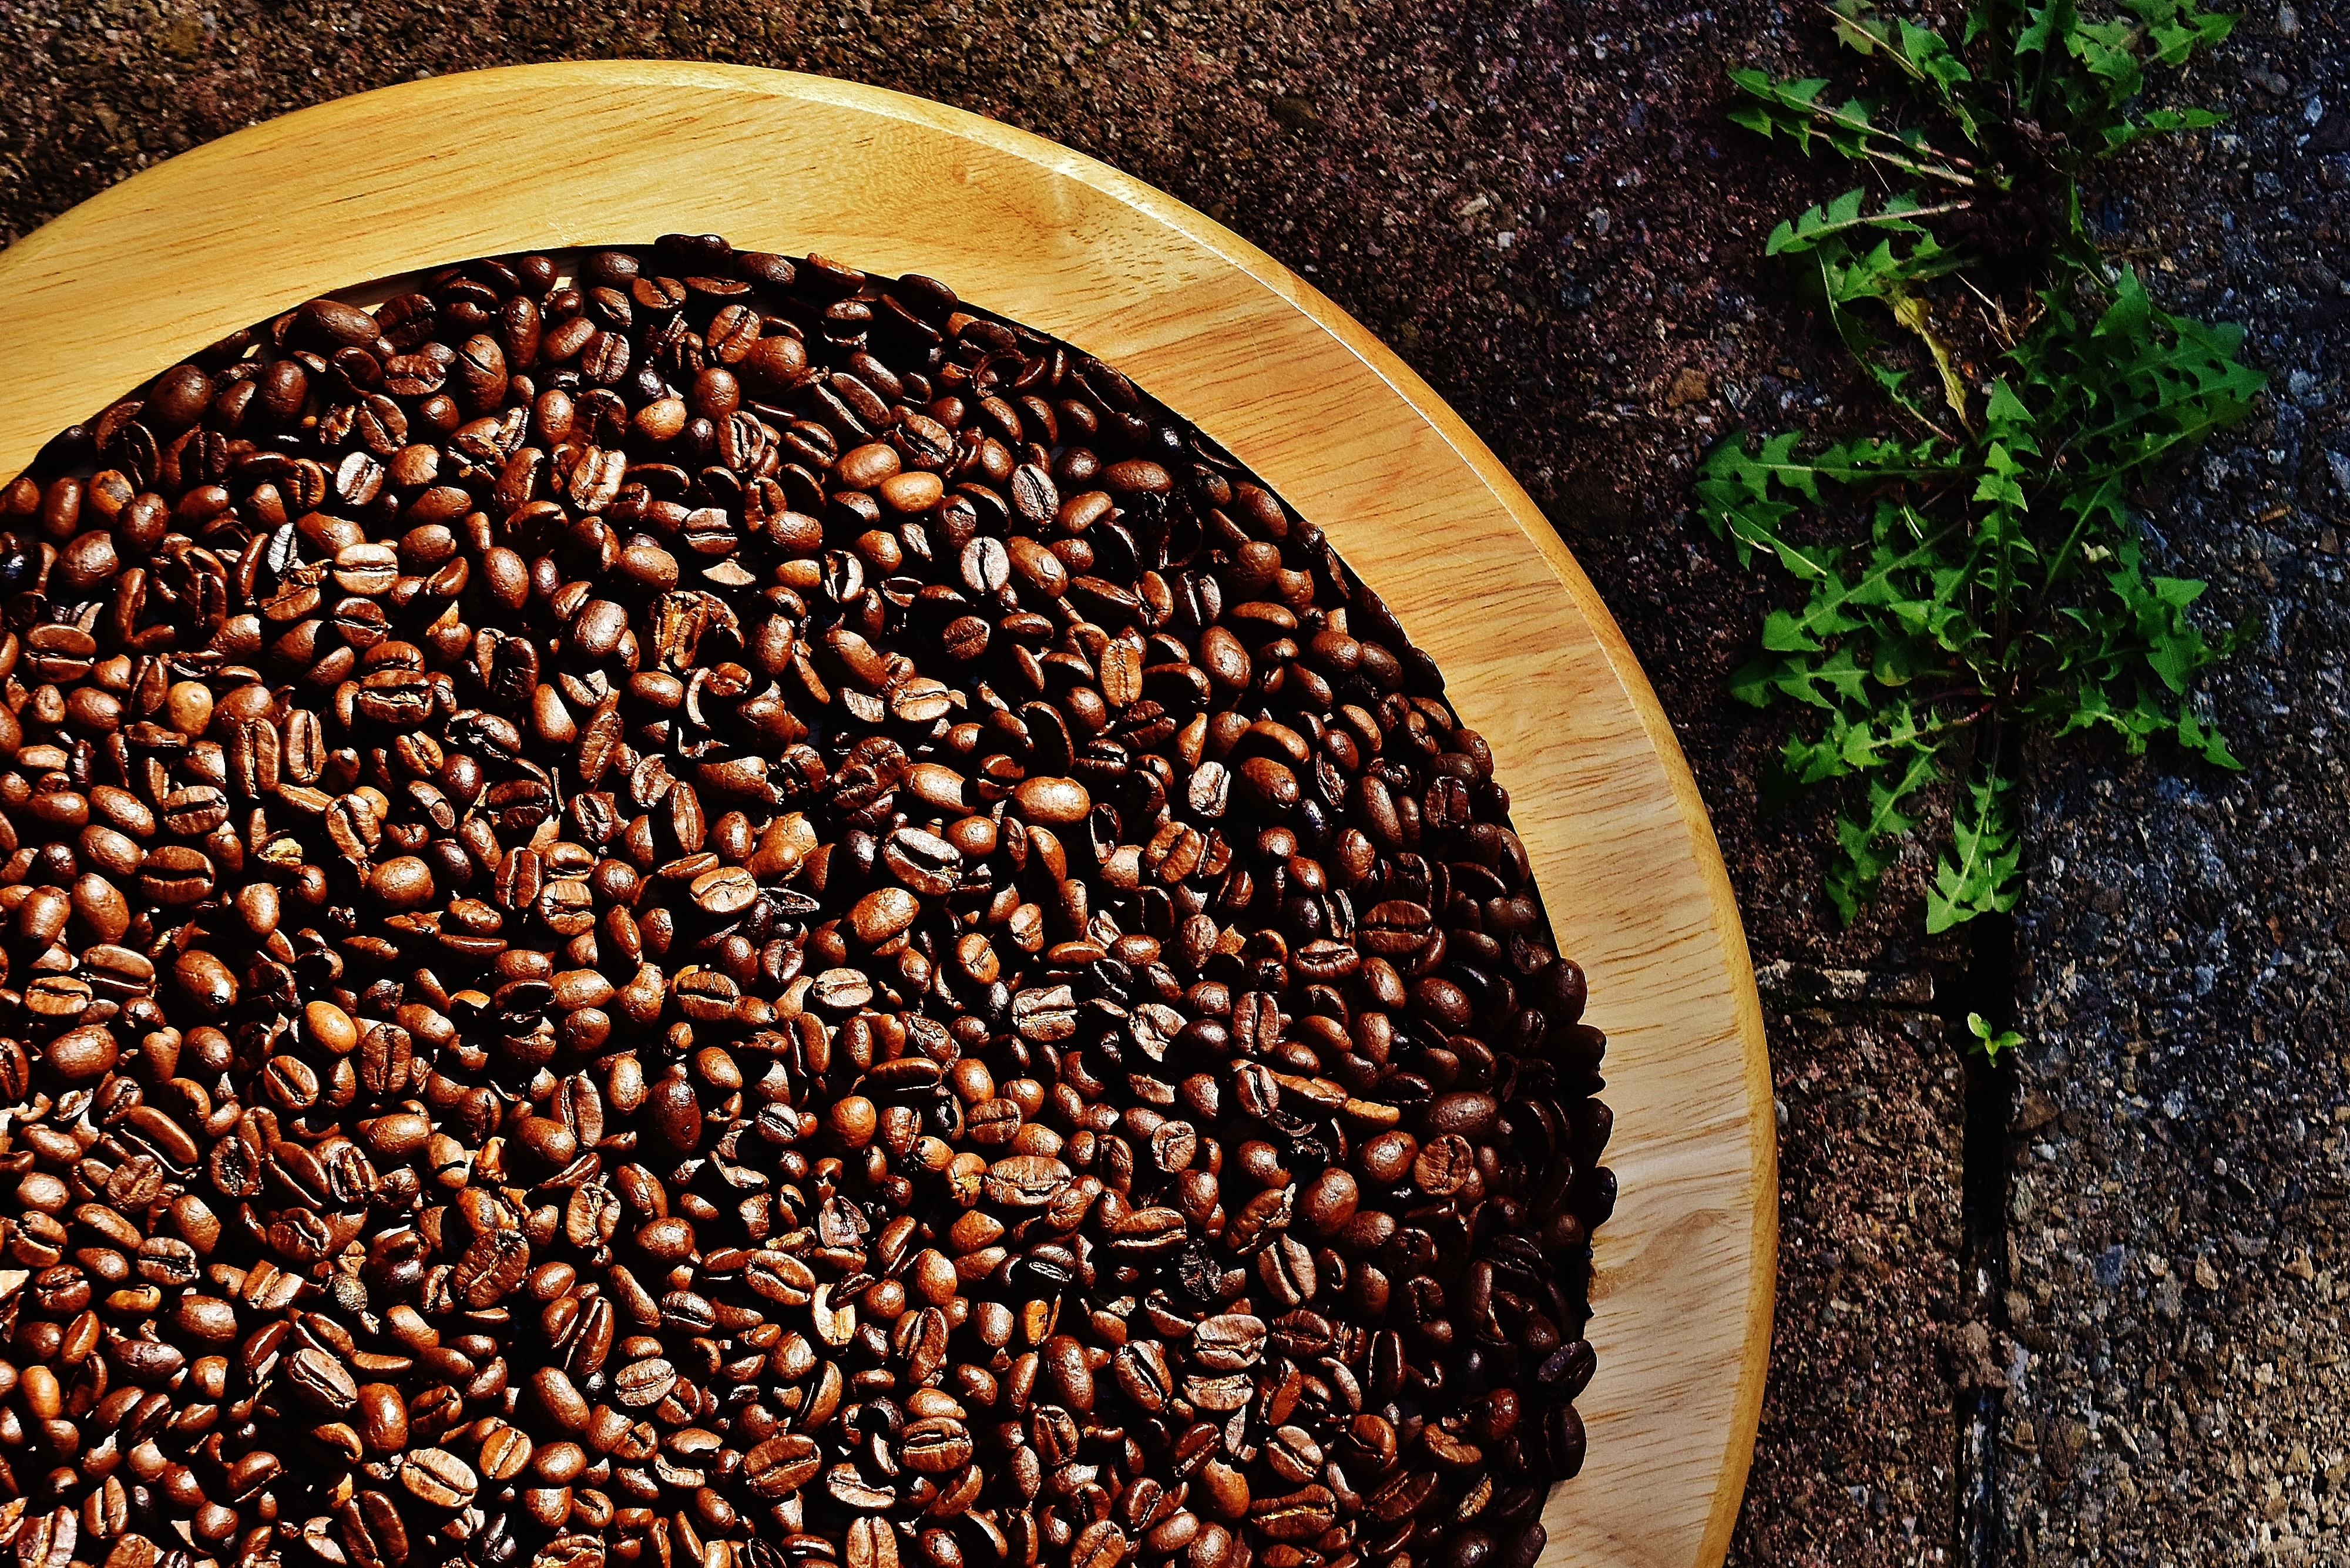
tree, cafe, coffee, plant, wood, leaf, aroma, food, produce, crop, brown, soil, drink, agriculture, delicious, caffeine, beans, enjoy, benefit from, aromatic, roasted, coffee beans, coffee roasting, stimulant, grass family